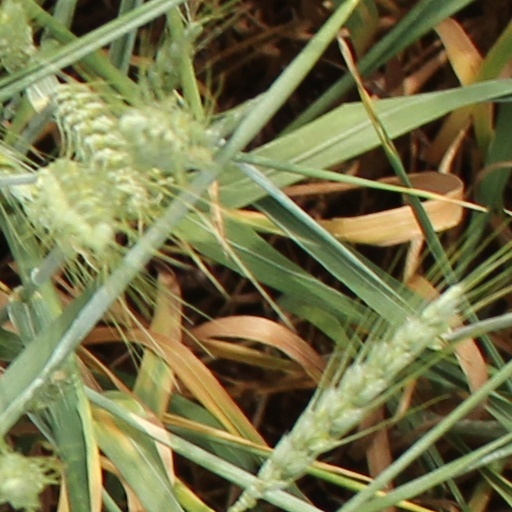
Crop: wheat